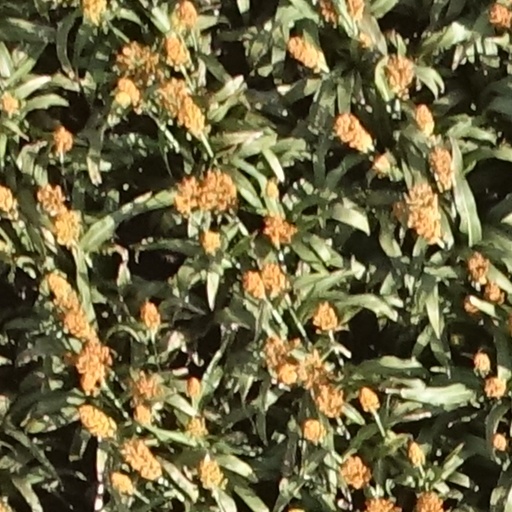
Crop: sorghum